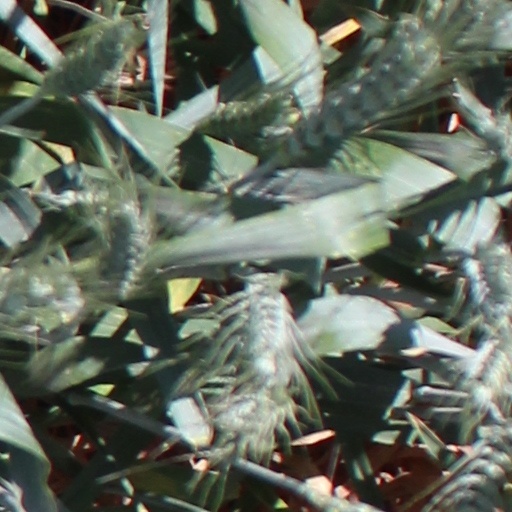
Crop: wheat